Debre Libanos

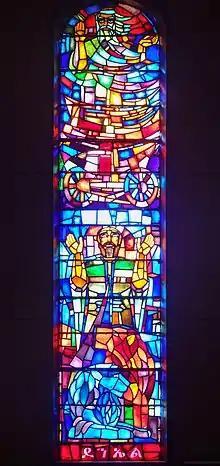
Stained-glass window by E.O. Hevezi and G.J. Bajo, 1965

Tekle Haymanot left his homeland of Shewa for Debre Damo prior to the monastery's founding. On his return, he introduced the spirit of renewal that Christianity was experiencing in the northern provinces. He settled in the central area between Selale and Grarya, where he founded in 1284 the monastery of Debre Atsbo, which would be renamed in the 15th century to Debre Libanos. It then became one of the most important religious institutions of Ethiopia, not only founding a number of daughter houses, but its abbot became one of the principal leaders of the Ethiopian Church, called the "Echege", second only to the "Abuna". Margary Perham describes the position as comparable to a Vicar-General. The Sebate was administrator of Debre Libanos and deputy to the Ichege